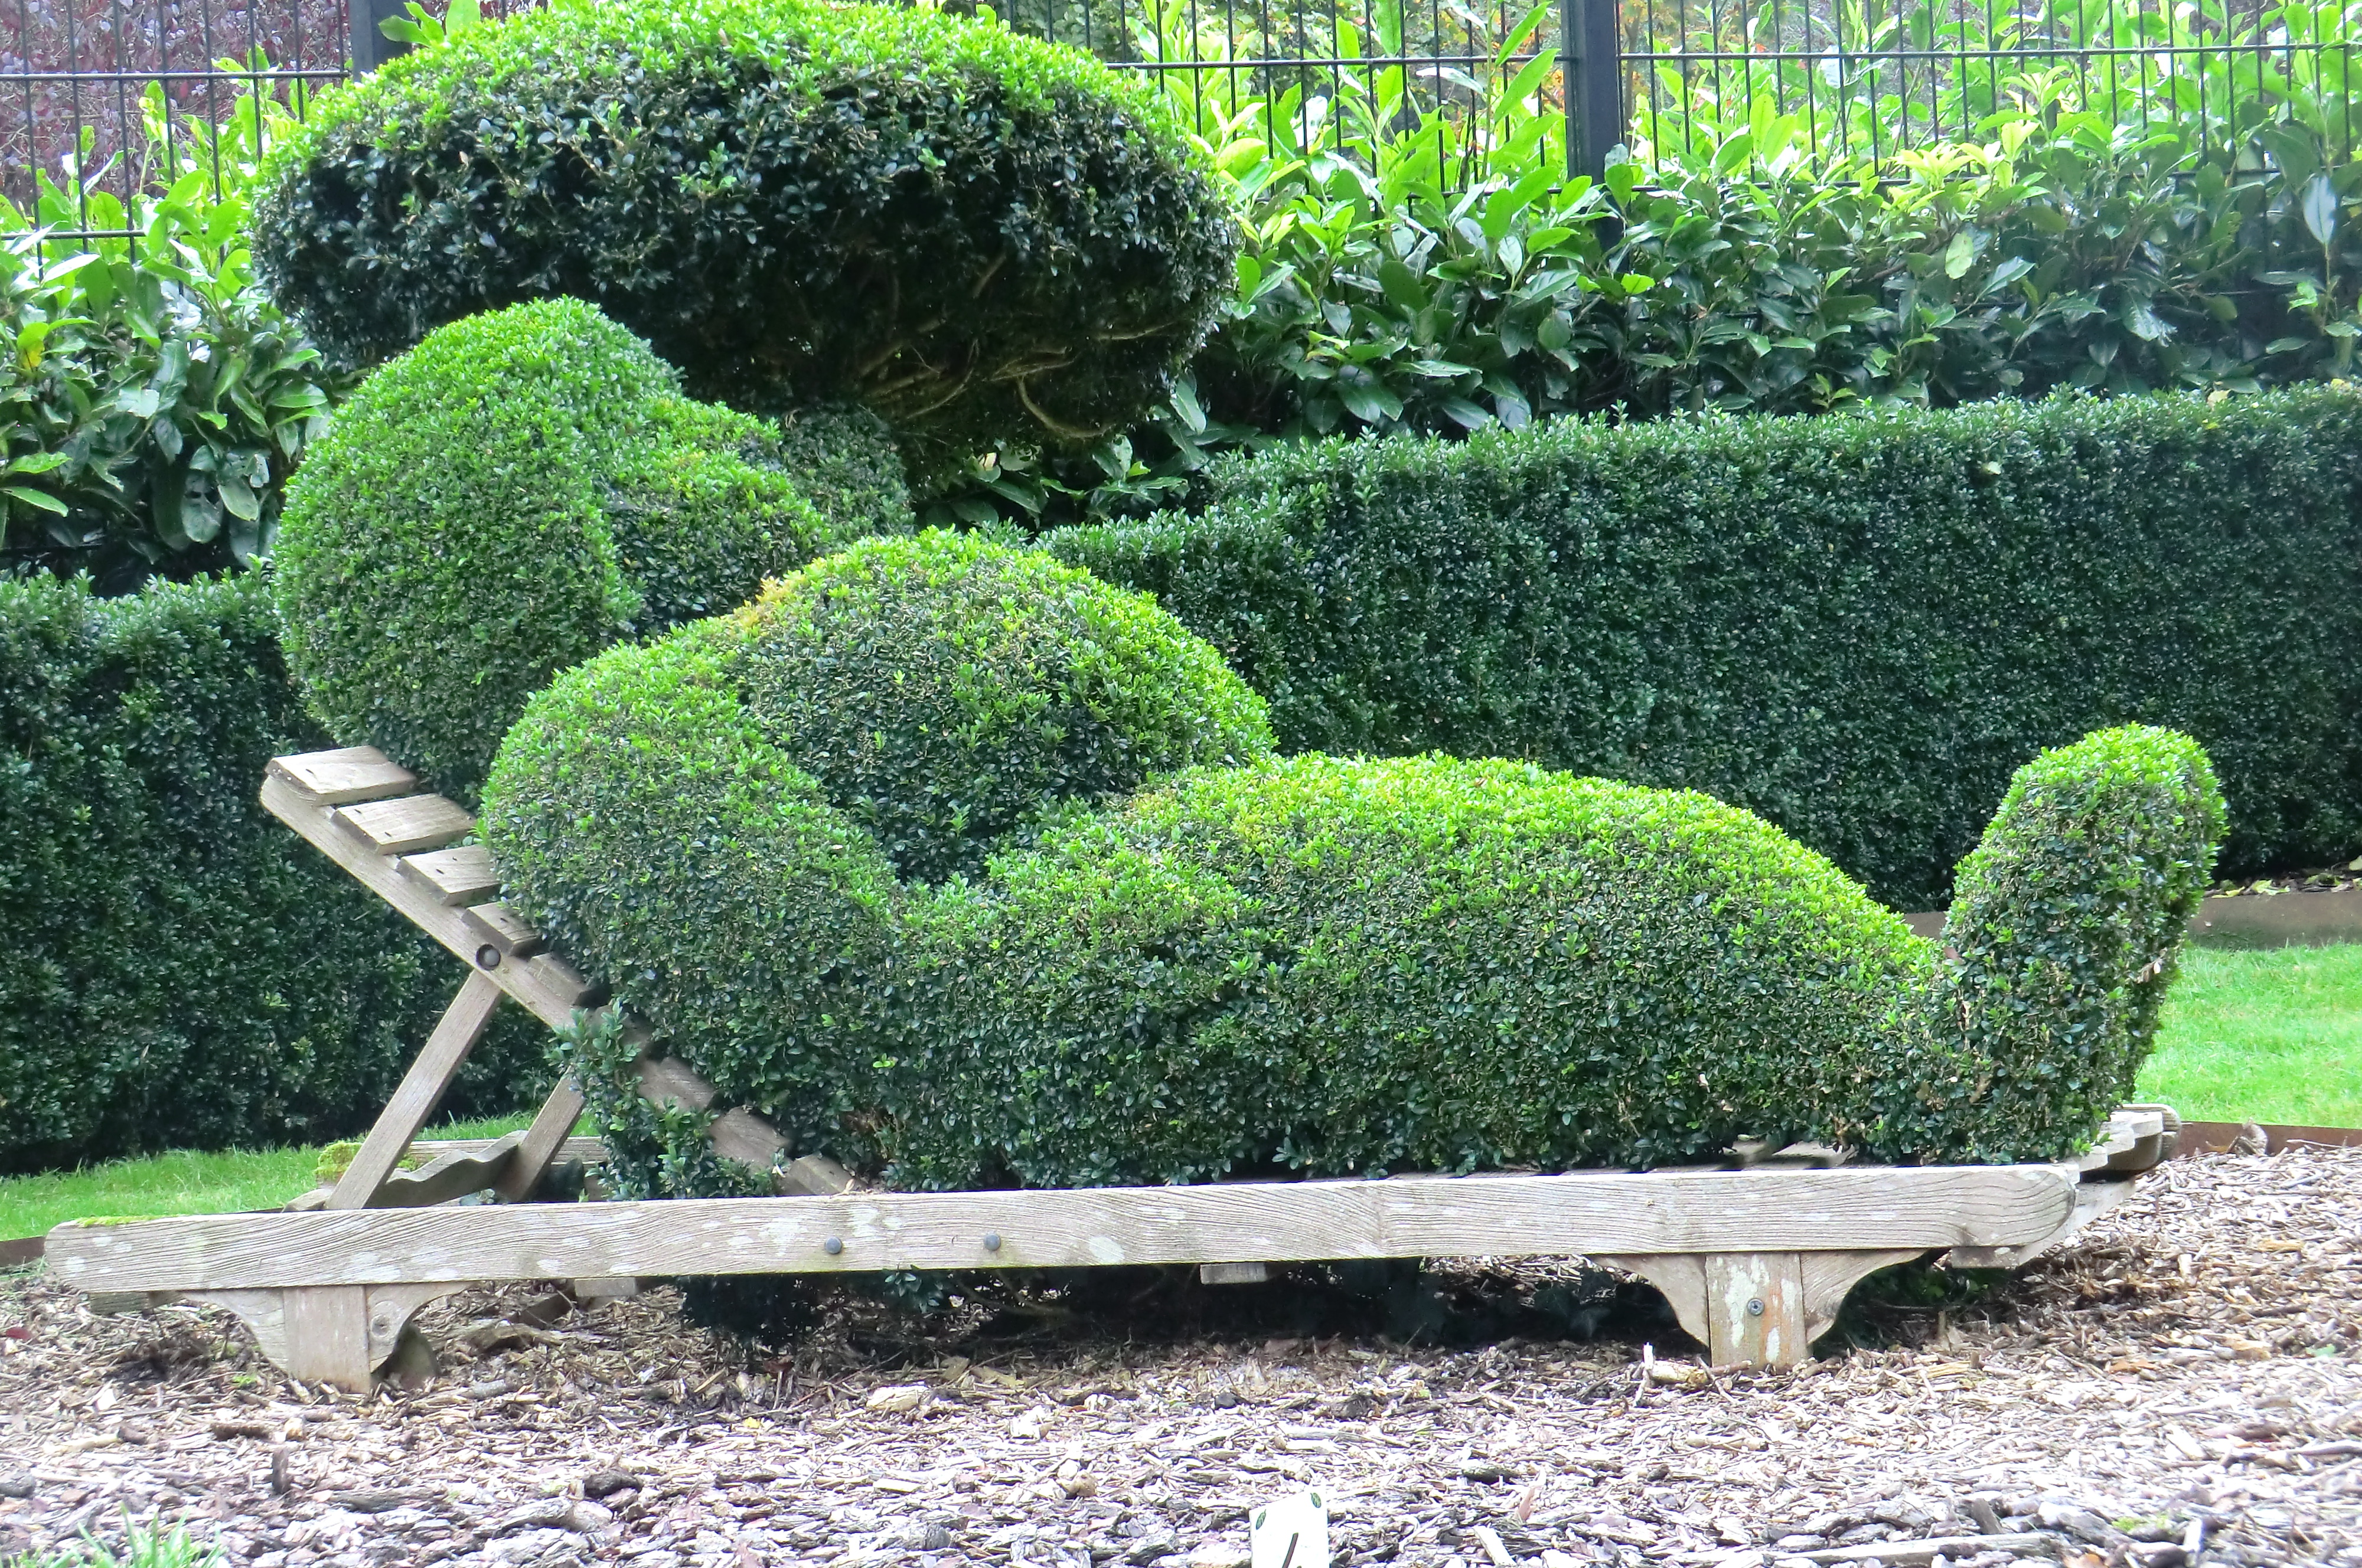
park, belgium, buxus, durbuy, plant, garden, grass, shrub, hedge, tree, evergreen, lawn, yard, landscape, botanical garden, groundcover, herb, landscaping, grass family, walkway